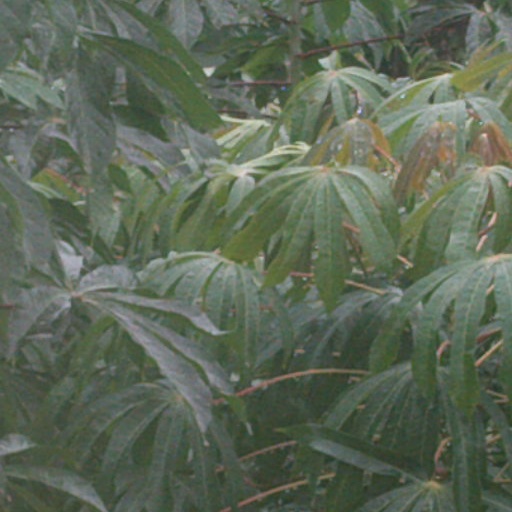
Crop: cassava